Josef Kranner

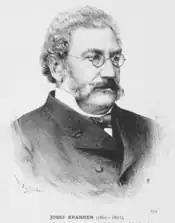
Josef Kranner, portrayed by Jan Vilímek (1888)

Josef Ondřej Kranner, or Joseph Andreas Kranner (13 June 1801 – 20 October 1871) was a Czech architect. He became the first Master Builder at St. Vitus Cathedral when construction resumed there in 1861.